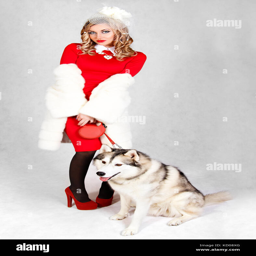
portrait of a young attractive woman with a husky dog over grey background